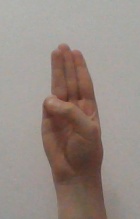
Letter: thaa